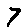
Label: 7